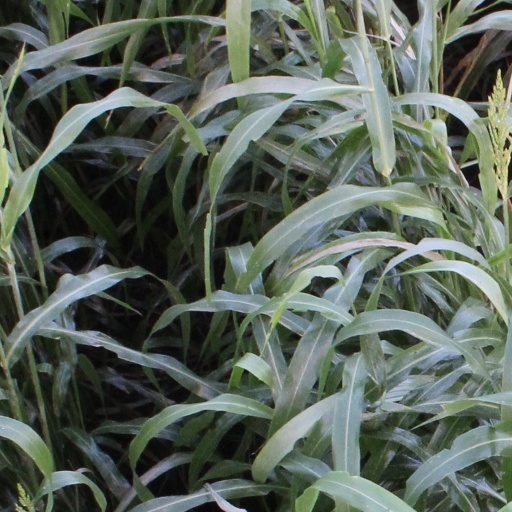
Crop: sorghum